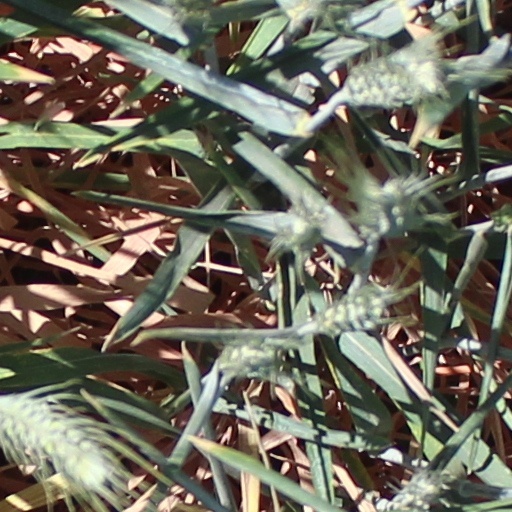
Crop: wheat